Yaşam Göksu

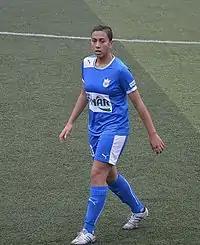
Yaşam Göksu for Konak Belediyespor in the 2013–14 season

Yaşam Göksu obtained her license on March 2, 2007, and was admitted to the Konak Belediyespor club in her hometown. Already in the 2008–09 season, she became part of the team competing in the Women's First League. As of the 2013–14 season, she capped 110 times and scored 10 goals for Konak Belediyespor. During this period, she enjoyed two consecutive champion titles, in the 2012–13 and 2013–14 season with her club.